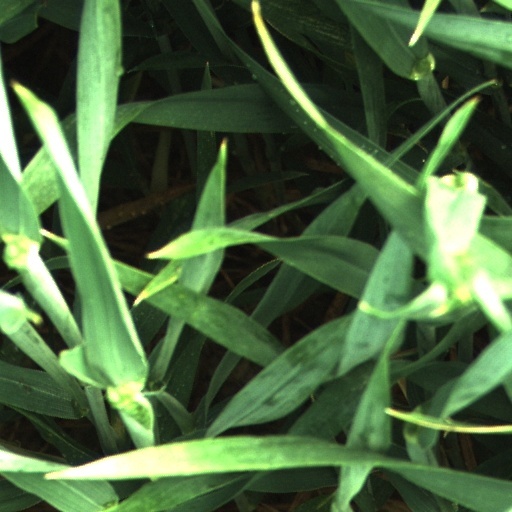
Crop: wheat